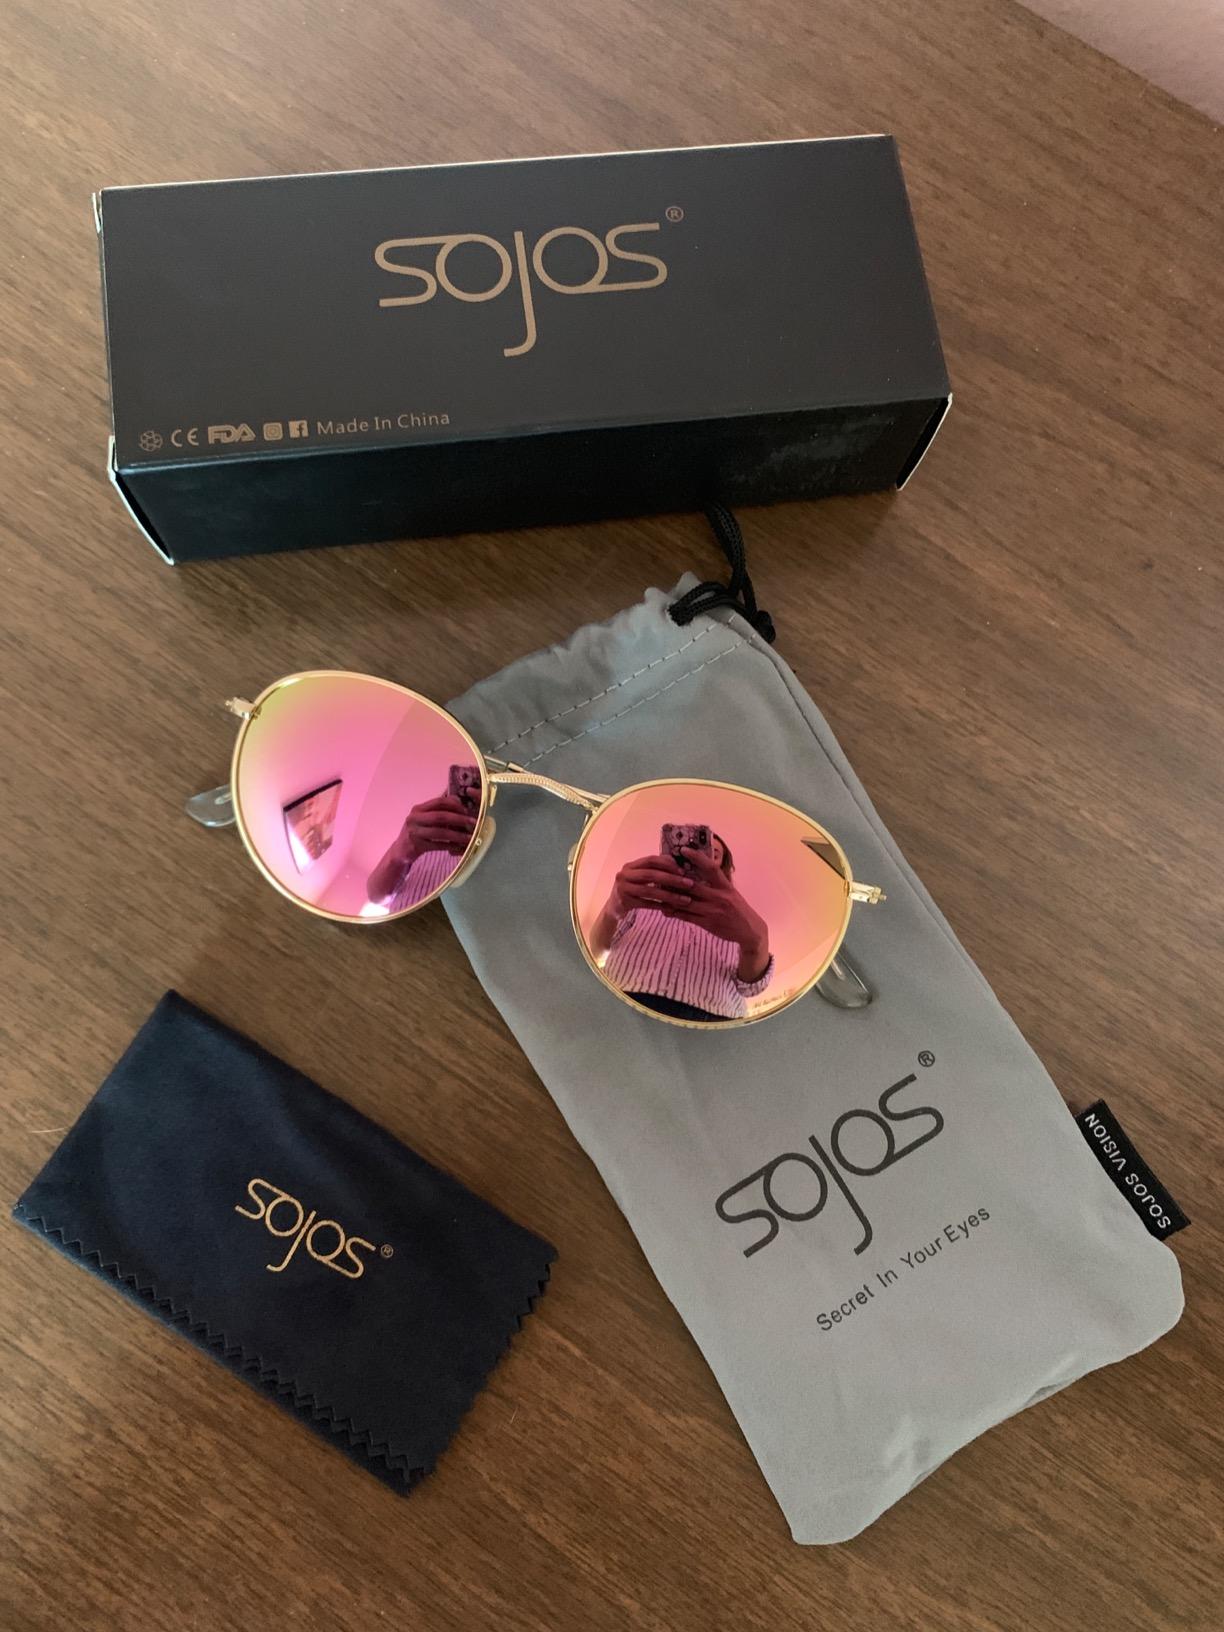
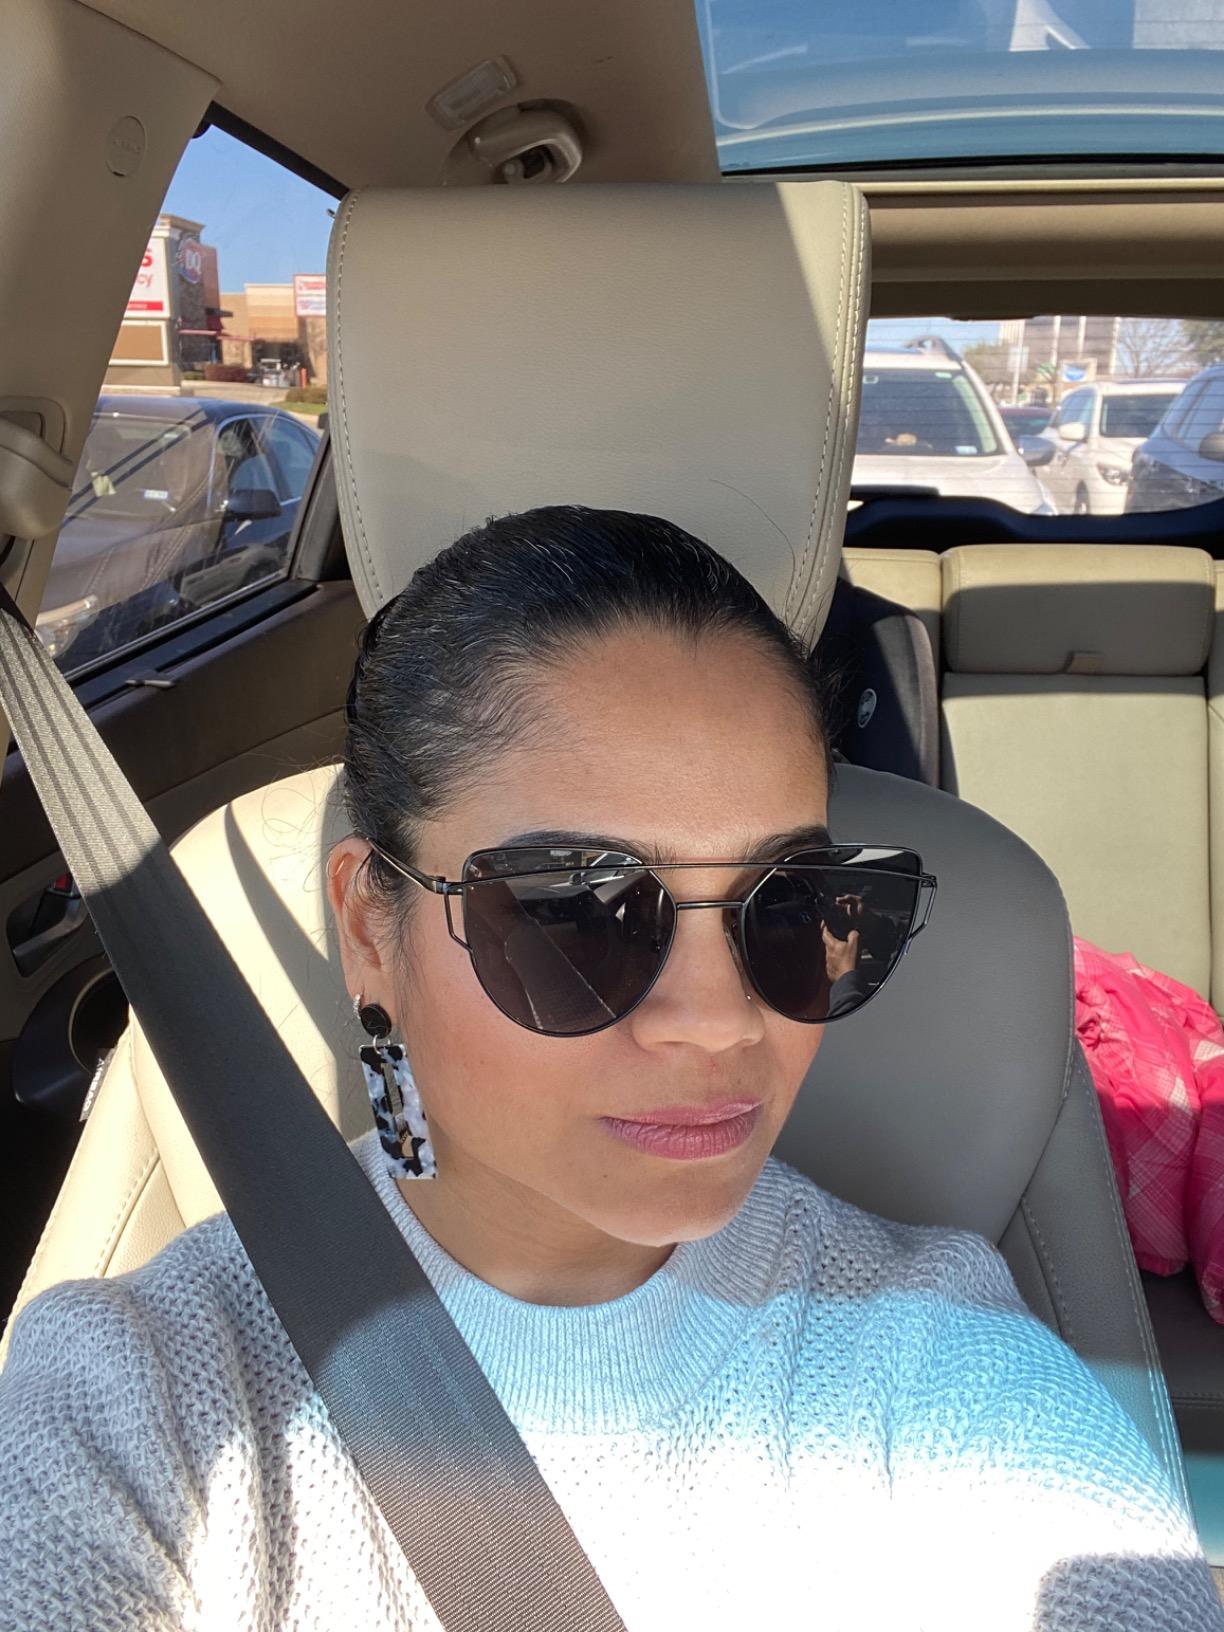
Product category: accessories_sunglasses
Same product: no